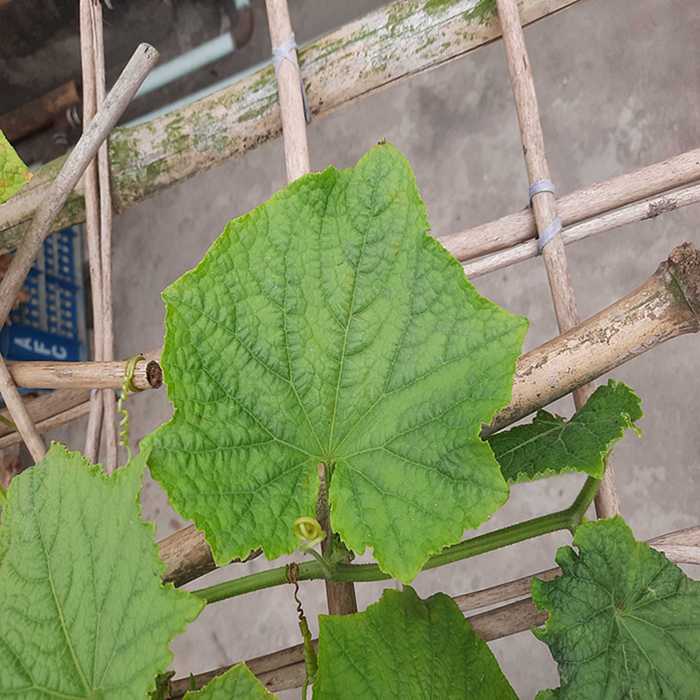
Plant: Cucumber
Label: Fresh leaf